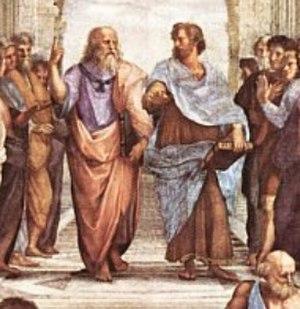
La justice est un principe philosophique, juridique et moral fondamental : suivant ce principe, les actions humaines doivent être approuvées ou rejetées en fonction de leur mérite au regard de la morale, du droit, de la vertu ou de tout autre norme de jugement des comportements. Quoique la justice soit un principe à portée universelle, ce qui est considéré comme juste varie grandement suivant les cultures. La justice est un idéal souvent jugé fondamental pour la vie sociale et la civilisation.